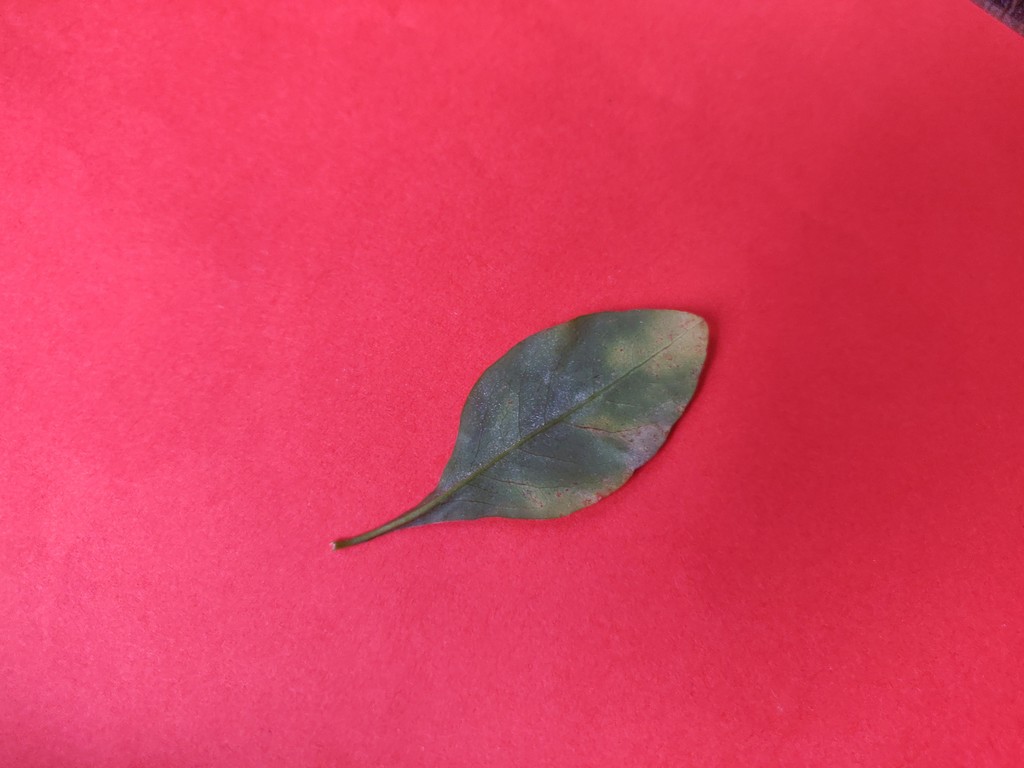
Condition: Unhealthy
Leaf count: single
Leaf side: back